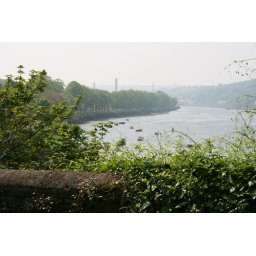
Marina in Cork from castle road